Cannabis in Brunei

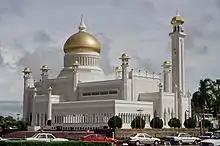
Islamic Mosque, "Masjid Sultan Omar Ali Saifuddin", in Brunei

The NCB was initially suspicious of Abdullah's possessions due to information provided by Bruneian civilians. Two receptacles containing cannabis were found within Abdullah's green automobile, in a parking area in Kampong Petan, Tutong.